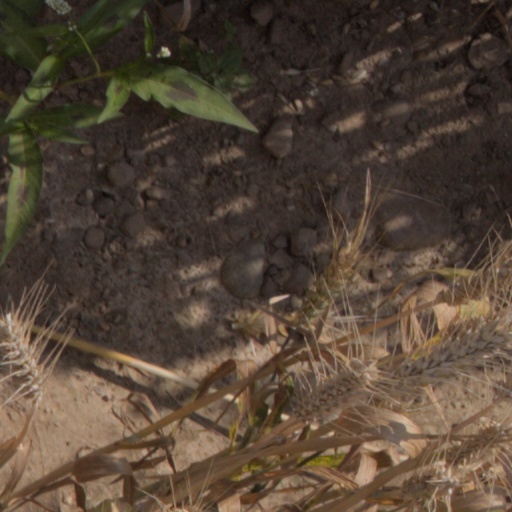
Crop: wheat